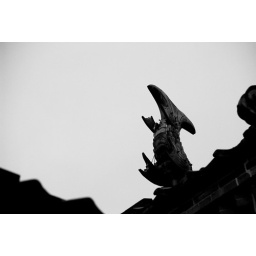
The roof of a building in Otaru.